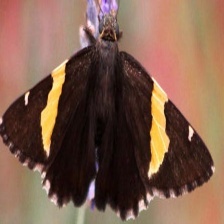
Species: GOLD BANDED